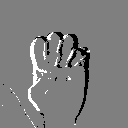
ASL letter: e